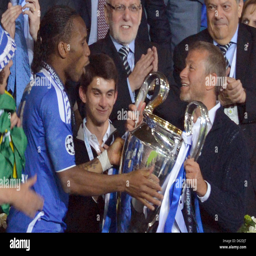
businessperson and footballer lift the trophy after winning football competition